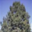
Label: oak_tree